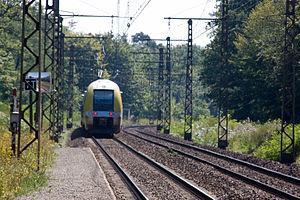
La halte de Fontainebleau-Forêt est une halte ferroviaire française de la ligne de Paris-Lyon à Marseille-Saint-Charles, située sur le territoire de la commune de Fontainebleau, dans le département de Seine-et-Marne, en région Île-de-France. Comme son nom l'indique, elle dessert la forêt de Fontainebleau.